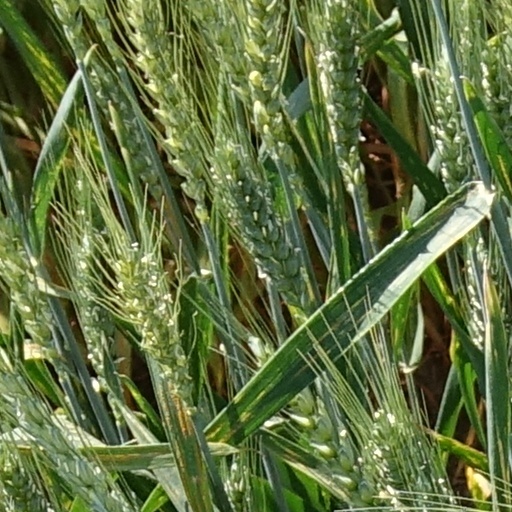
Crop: wheat